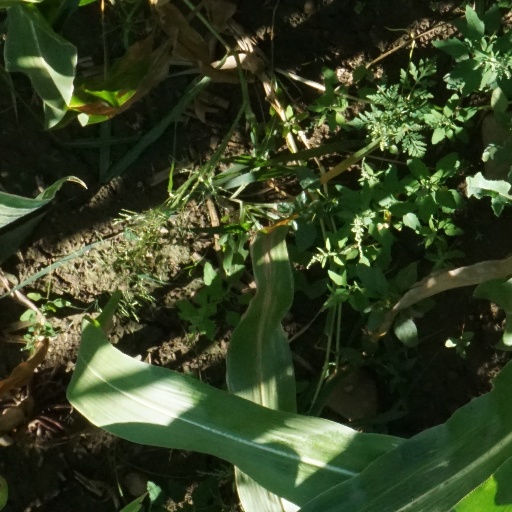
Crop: maize; corn